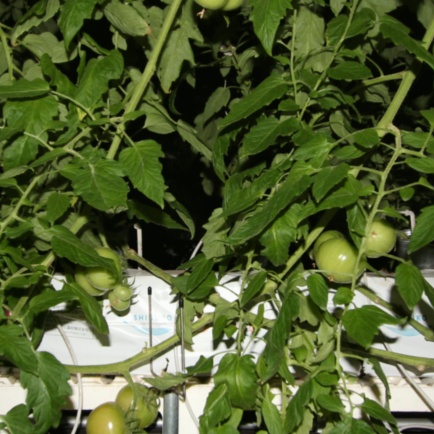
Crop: tomato